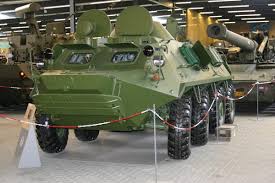
Label: BTR-60